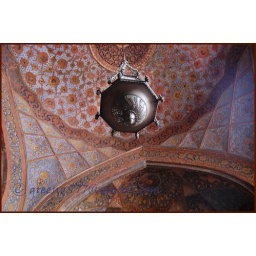
The door lamp in sikedra,Agra, India